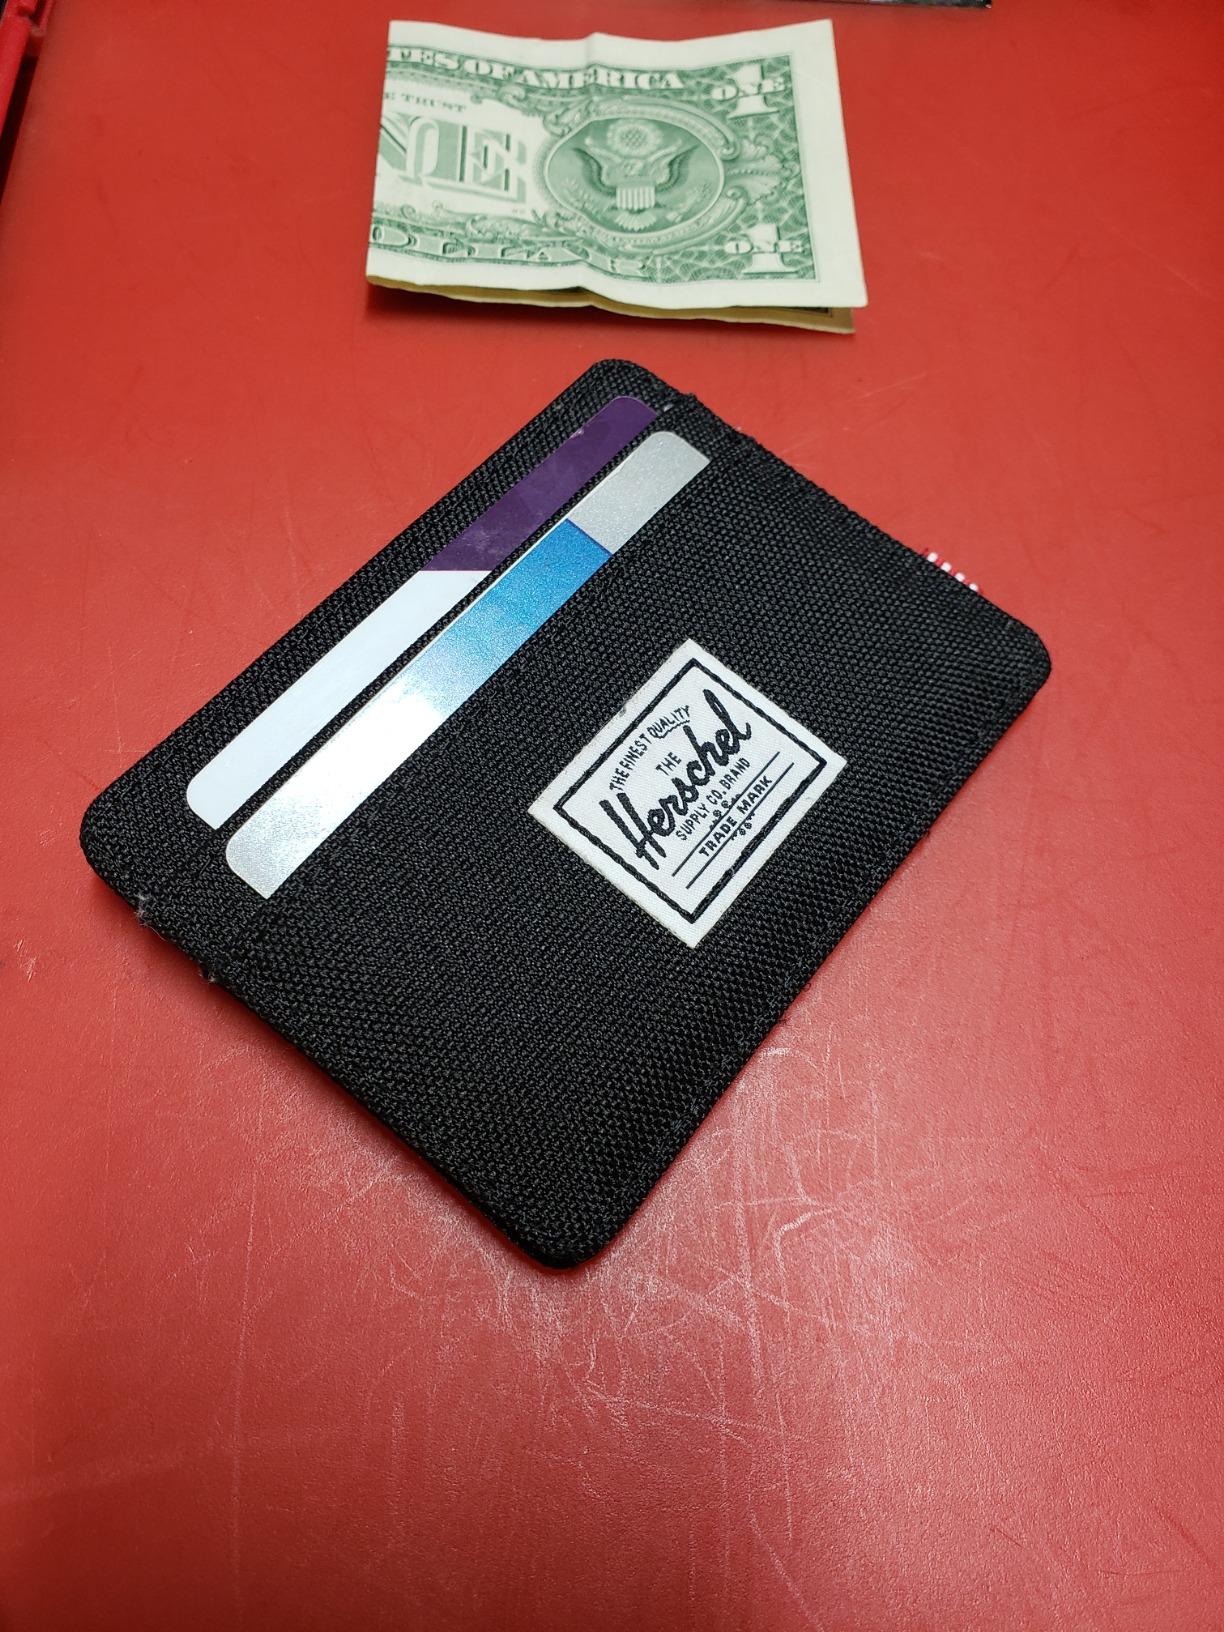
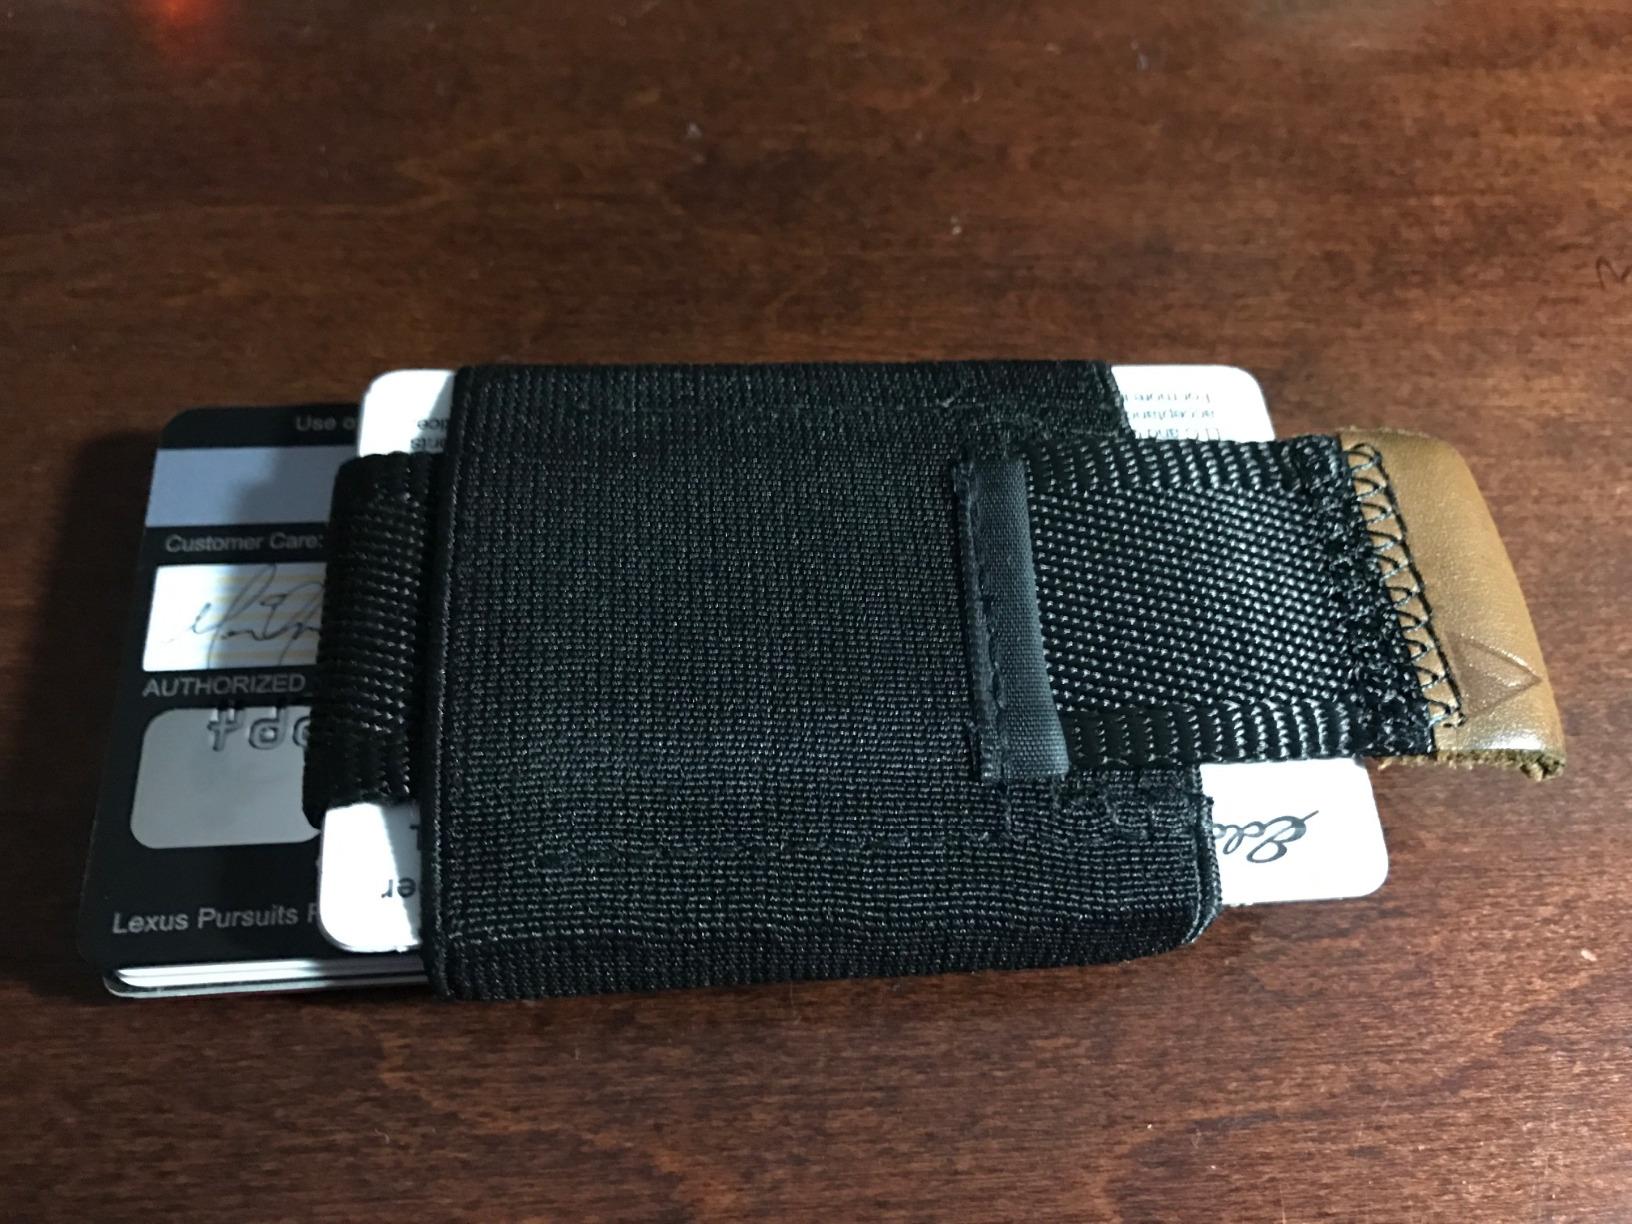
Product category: accessories_wallet
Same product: no